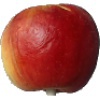
Label: red_yellow_apple